Half-mast

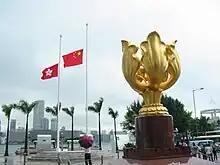
Hong Kong SAR flag flown at half mast

In Cuba, flags were flown at half-mast in 2013 after the death of Venezuelan President Hugo Chávez, and again after the death of Fidel Castro in 2016.